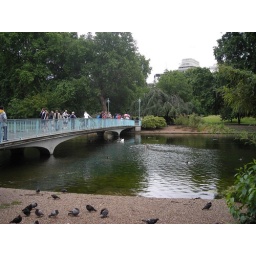
A bridge over the lake in St James Park, running alongside The Mall.